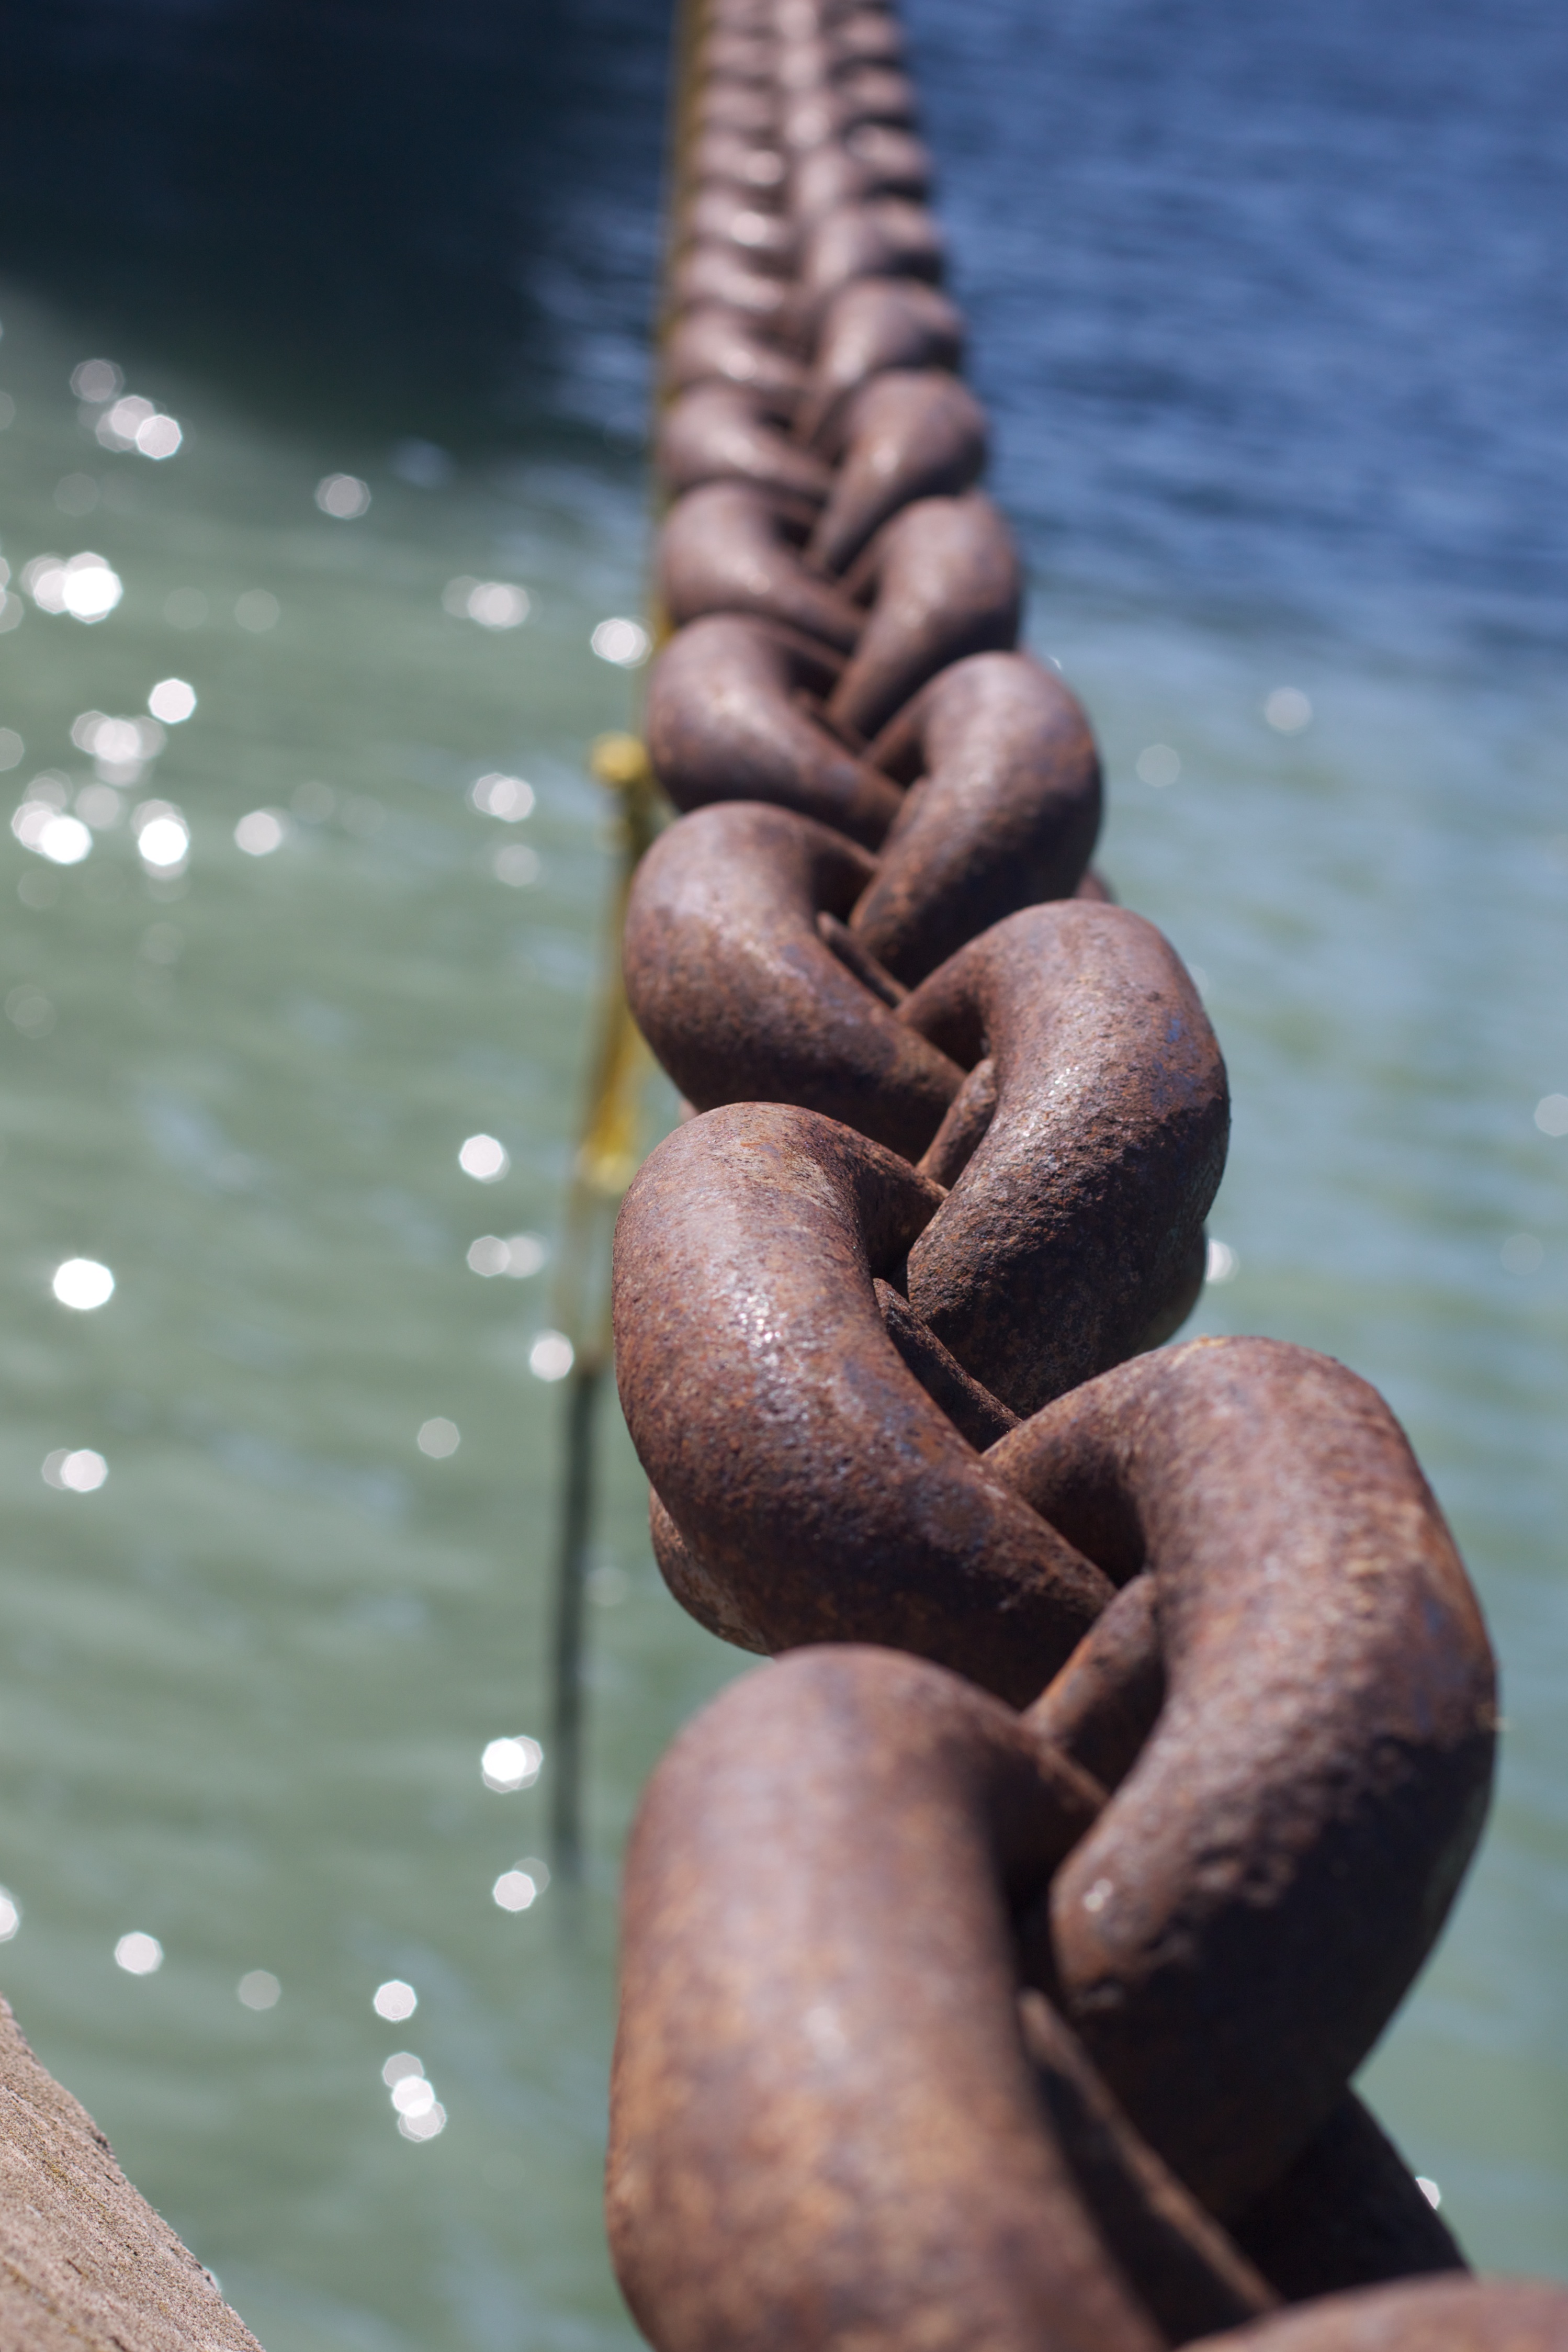
sea, sand, rock, statue, close up, sculpture, temple, carving